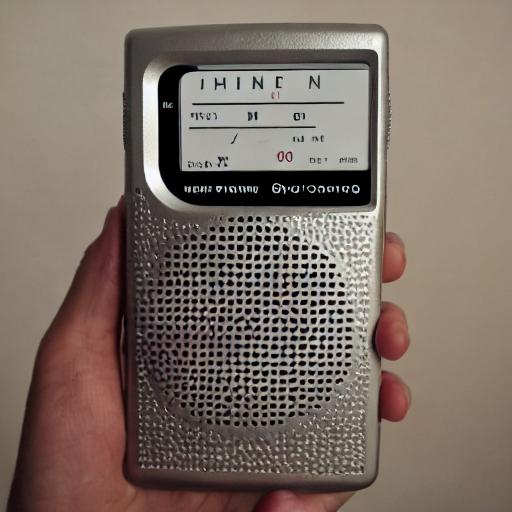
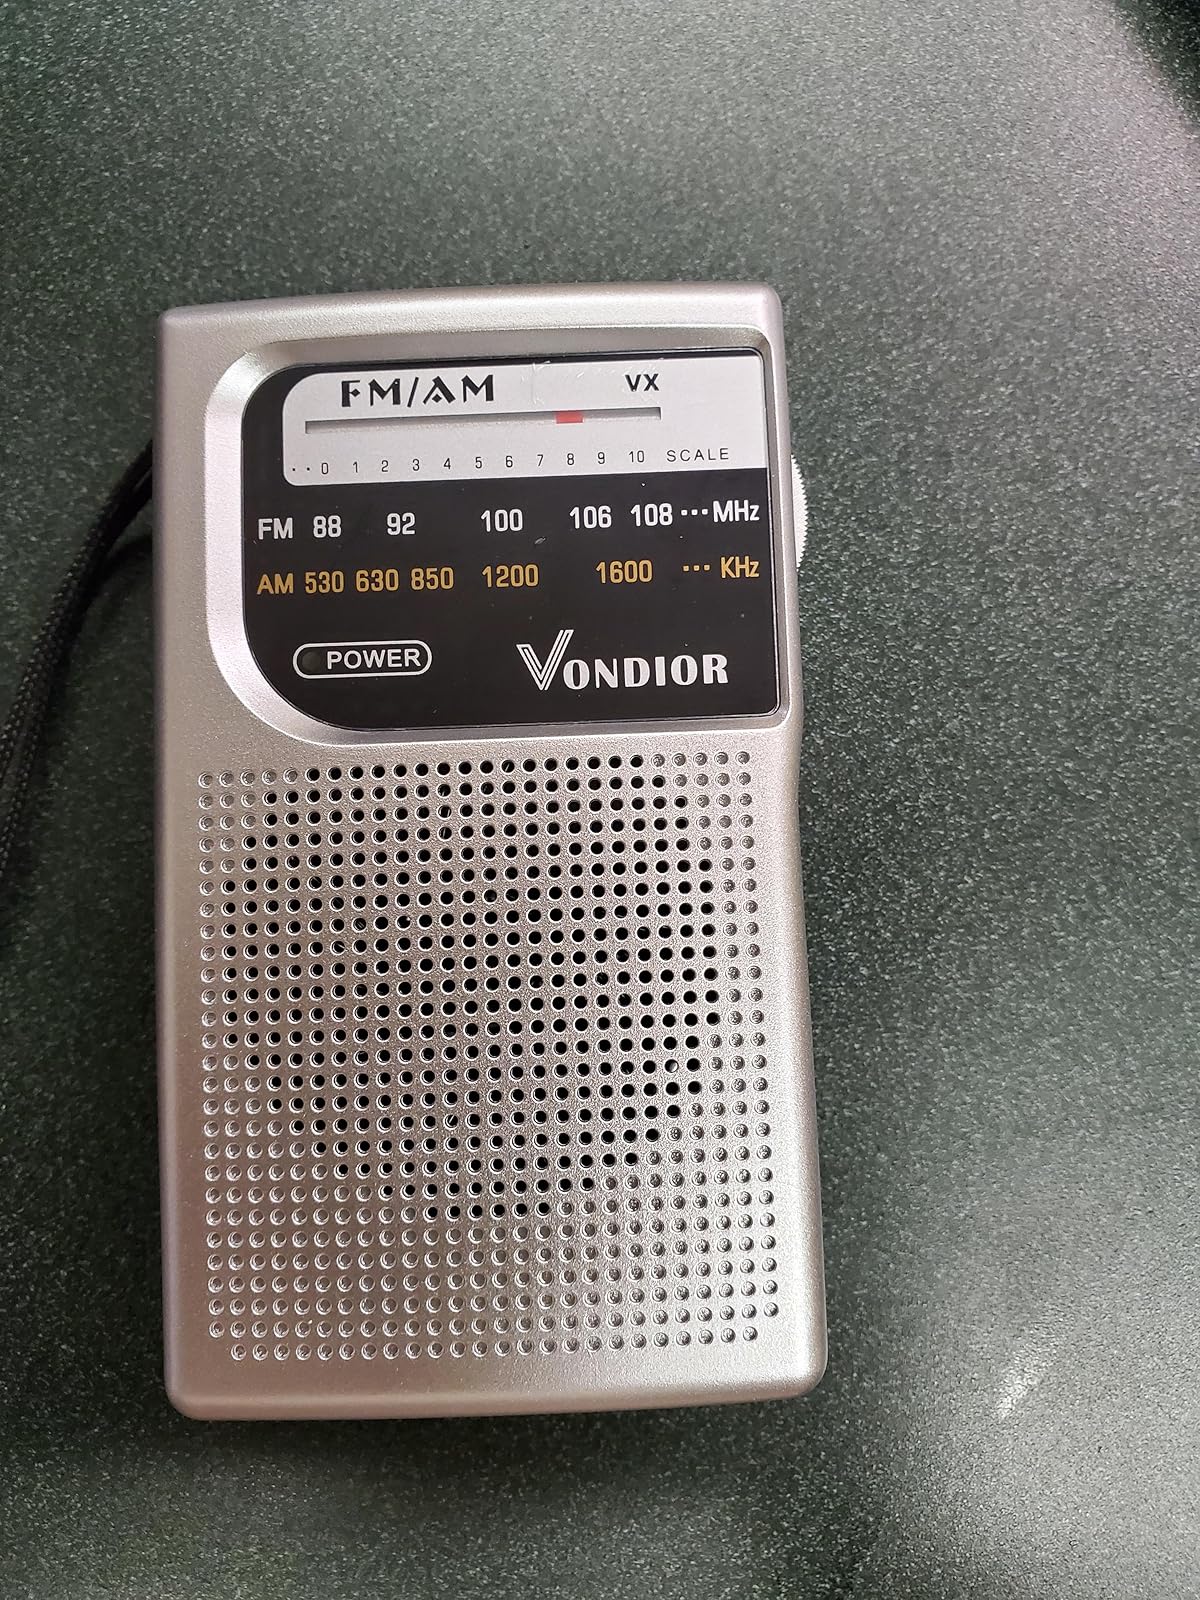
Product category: radio
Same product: no